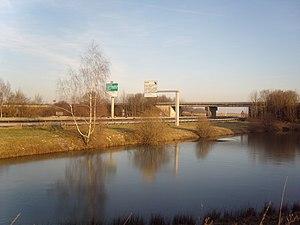
La route nationale 4 à Fontenay-Trésigny
Fontenay-Trésigny est une commune française située dans le département de Seine-et-Marne, en région Île-de-France.